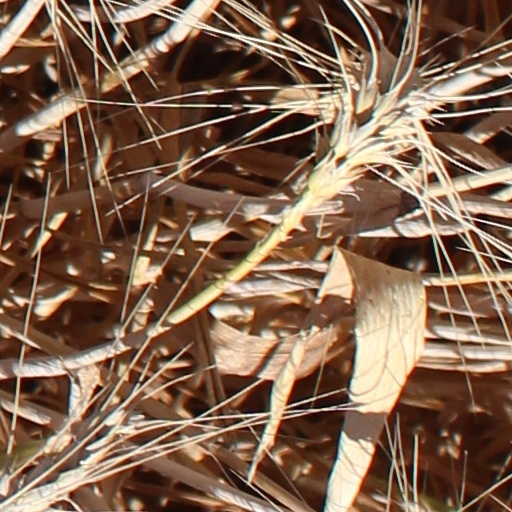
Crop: wheat